Imelda May

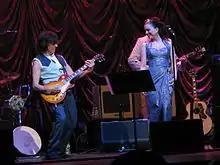
Imelda May and Jeff Beck at the Beacon Theatre, 28 March 2011

May soon after appeared on "The Tonight Show with Jay Leno", "Conan" and "The Late Late Show with Craig Ferguson". In 2016, May performed at RTÉ's Centenary Concert to mark the 100th anniversary of the 1916 Rising. In the UK May appeared on "Never Mind the Buzzcocks" with the late Terry Wogan and "Graham Norton Show" and sang live on "Strictly Come Dancing". May worked with BIMM music college in Dublin to provide a scholarship (which they named after her) for up-and-coming artists.